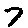
Label: 7